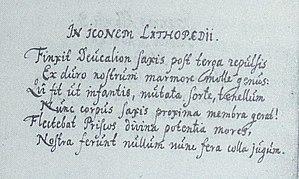
Jean d'Ailleboust ou Jean Ailleboust, est un médecin français originaire d'Autun. Il exerça à Auxerre, puis à Sens, avant de devenir premier médecin du roi Henri III. Il mourut le 24 juillet 1594.